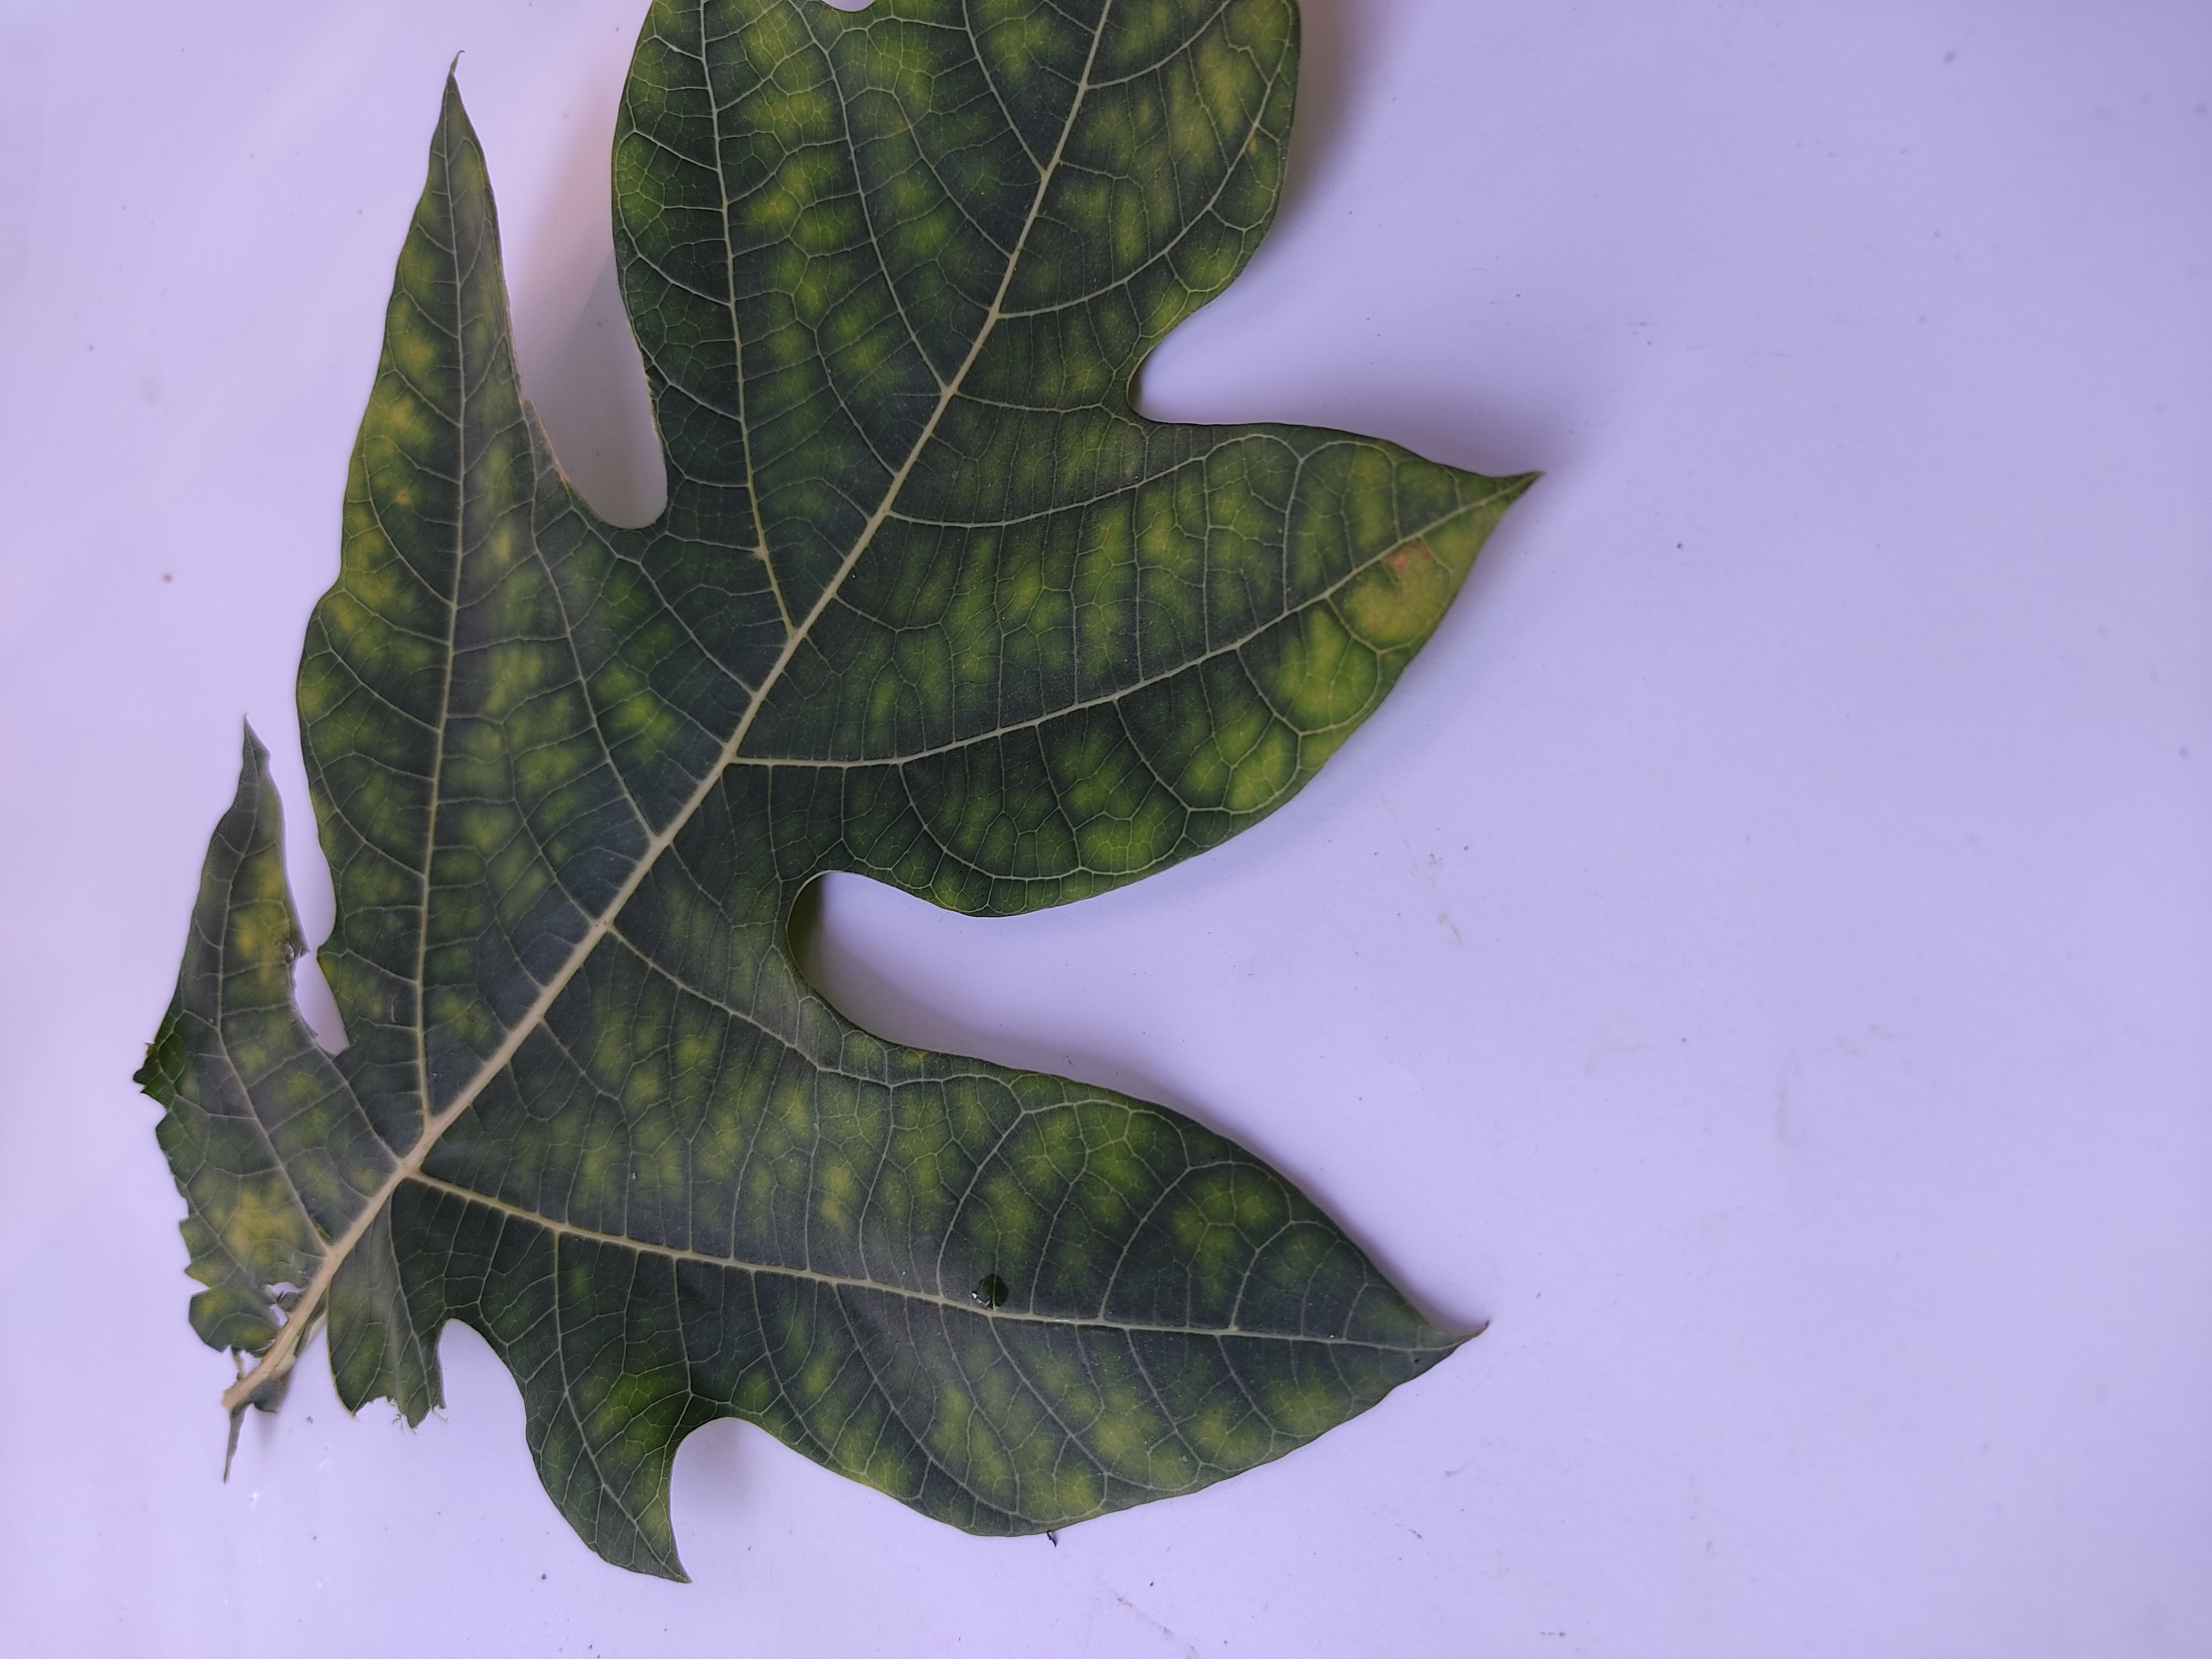
Label: Ring Spot